Question: Please indicate a possible affordance area of bicycle that can be used for sitting on
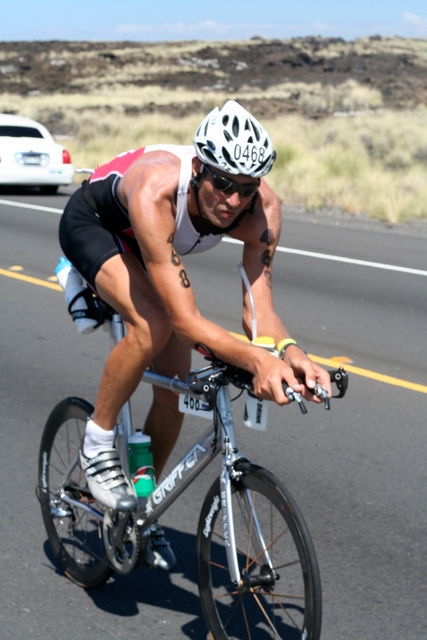
Answer: [74.348, 275.29, 146.687, 319.498]